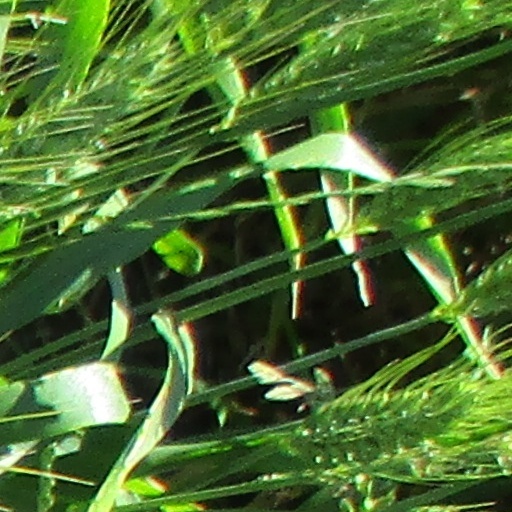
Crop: wheat